Bhanuprasad Trivedi

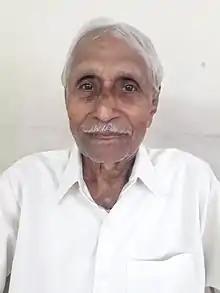
Trivedi at his home in Gandhinagar; October 2018

Bhanuprasad Bholanath Trived (born 16 January 1931) is Gujarati novelist, playwright and poet from Gujarat, India.